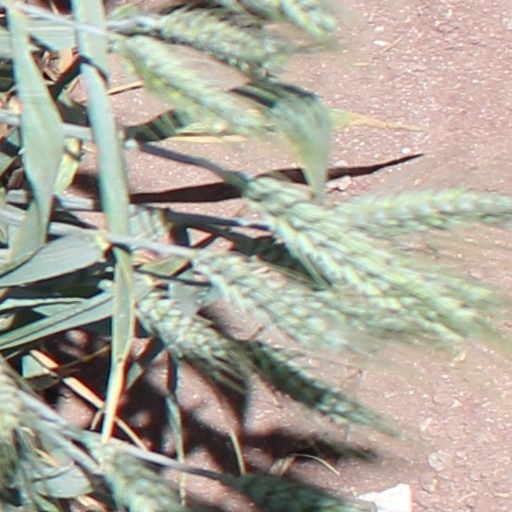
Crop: wheat